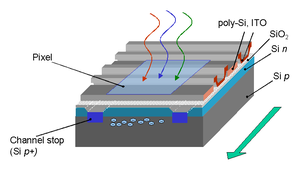
Une vue 3D simplifiée d'un capteur CCD La zone hachurée donne la taille d'un pixel